Panic

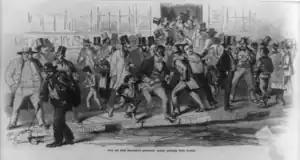
Bank run on the Seamen's Savings' Bank during the Panic of 1857

Panic attacks can occur due to several other disorders including social anxiety disorder, post-traumatic stress disorder, substance use disorder, depression, and medical problems.